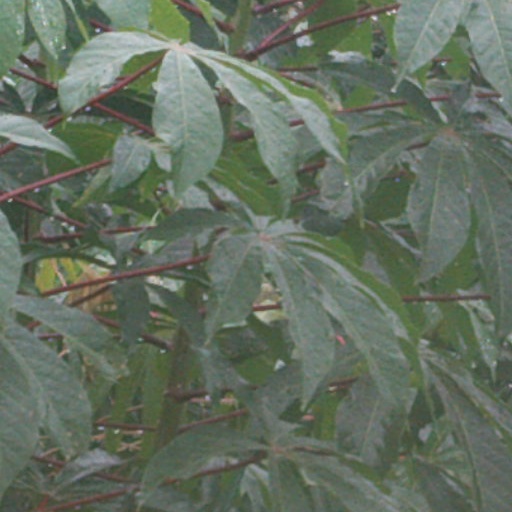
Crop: cassava